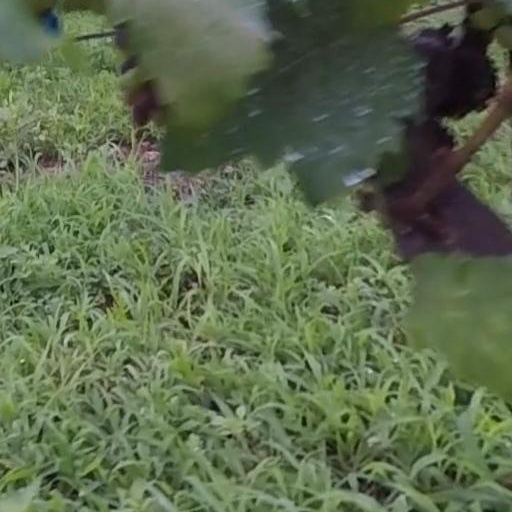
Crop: grape